Wernigerode

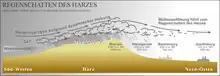
Wernigerode in the rain shadow of the Harz

Wernigerode is located in the Central European transition subzone of the temperate climatic zone. Its average annual temperature is ; its average annual precipitation is .